Columbine (stock character)

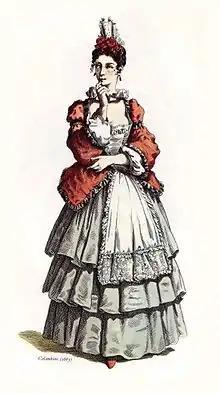
1862 depiction of a Columbine set in 1683

Columbine (Italian: Colombina; French: Colombine) is a stock character in the commedia dell'arte. She is Harlequin's mistress, a comic servant playing the tricky slave type, and love interest of Pierrot. Rudlin and Crick use the Italian spelling Colombina in "Commedia dell'Arte: A Handbook for Troupes".